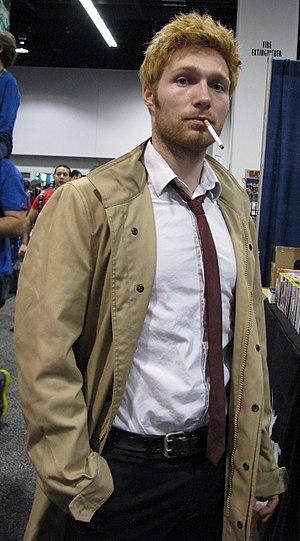
John Constantine est le personnage de fiction principal de la série de comics Hellblazer publiée par DC Comics. C'est un anti-héros, spécialiste de la magie noire et de l'occulte. Il se caractérise par un style sarcastique et parfois méprisant envers les autres. Sa première apparition a lieu dans le comics Swamp Thing en 1985, sous la plume d'Alan Moore.